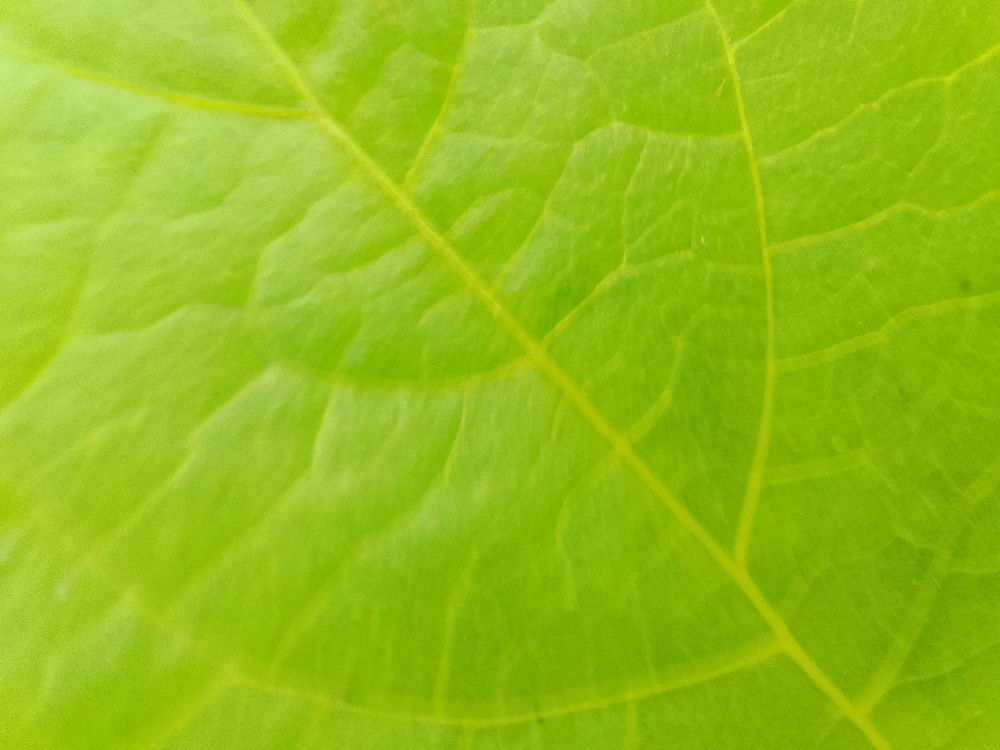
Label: healthy